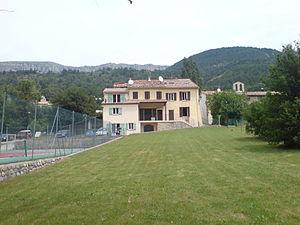
Peyroules est une commune française, située dans le département des Alpes-de-Haute-Provence en région Provence-Alpes-Côte d'Azur.